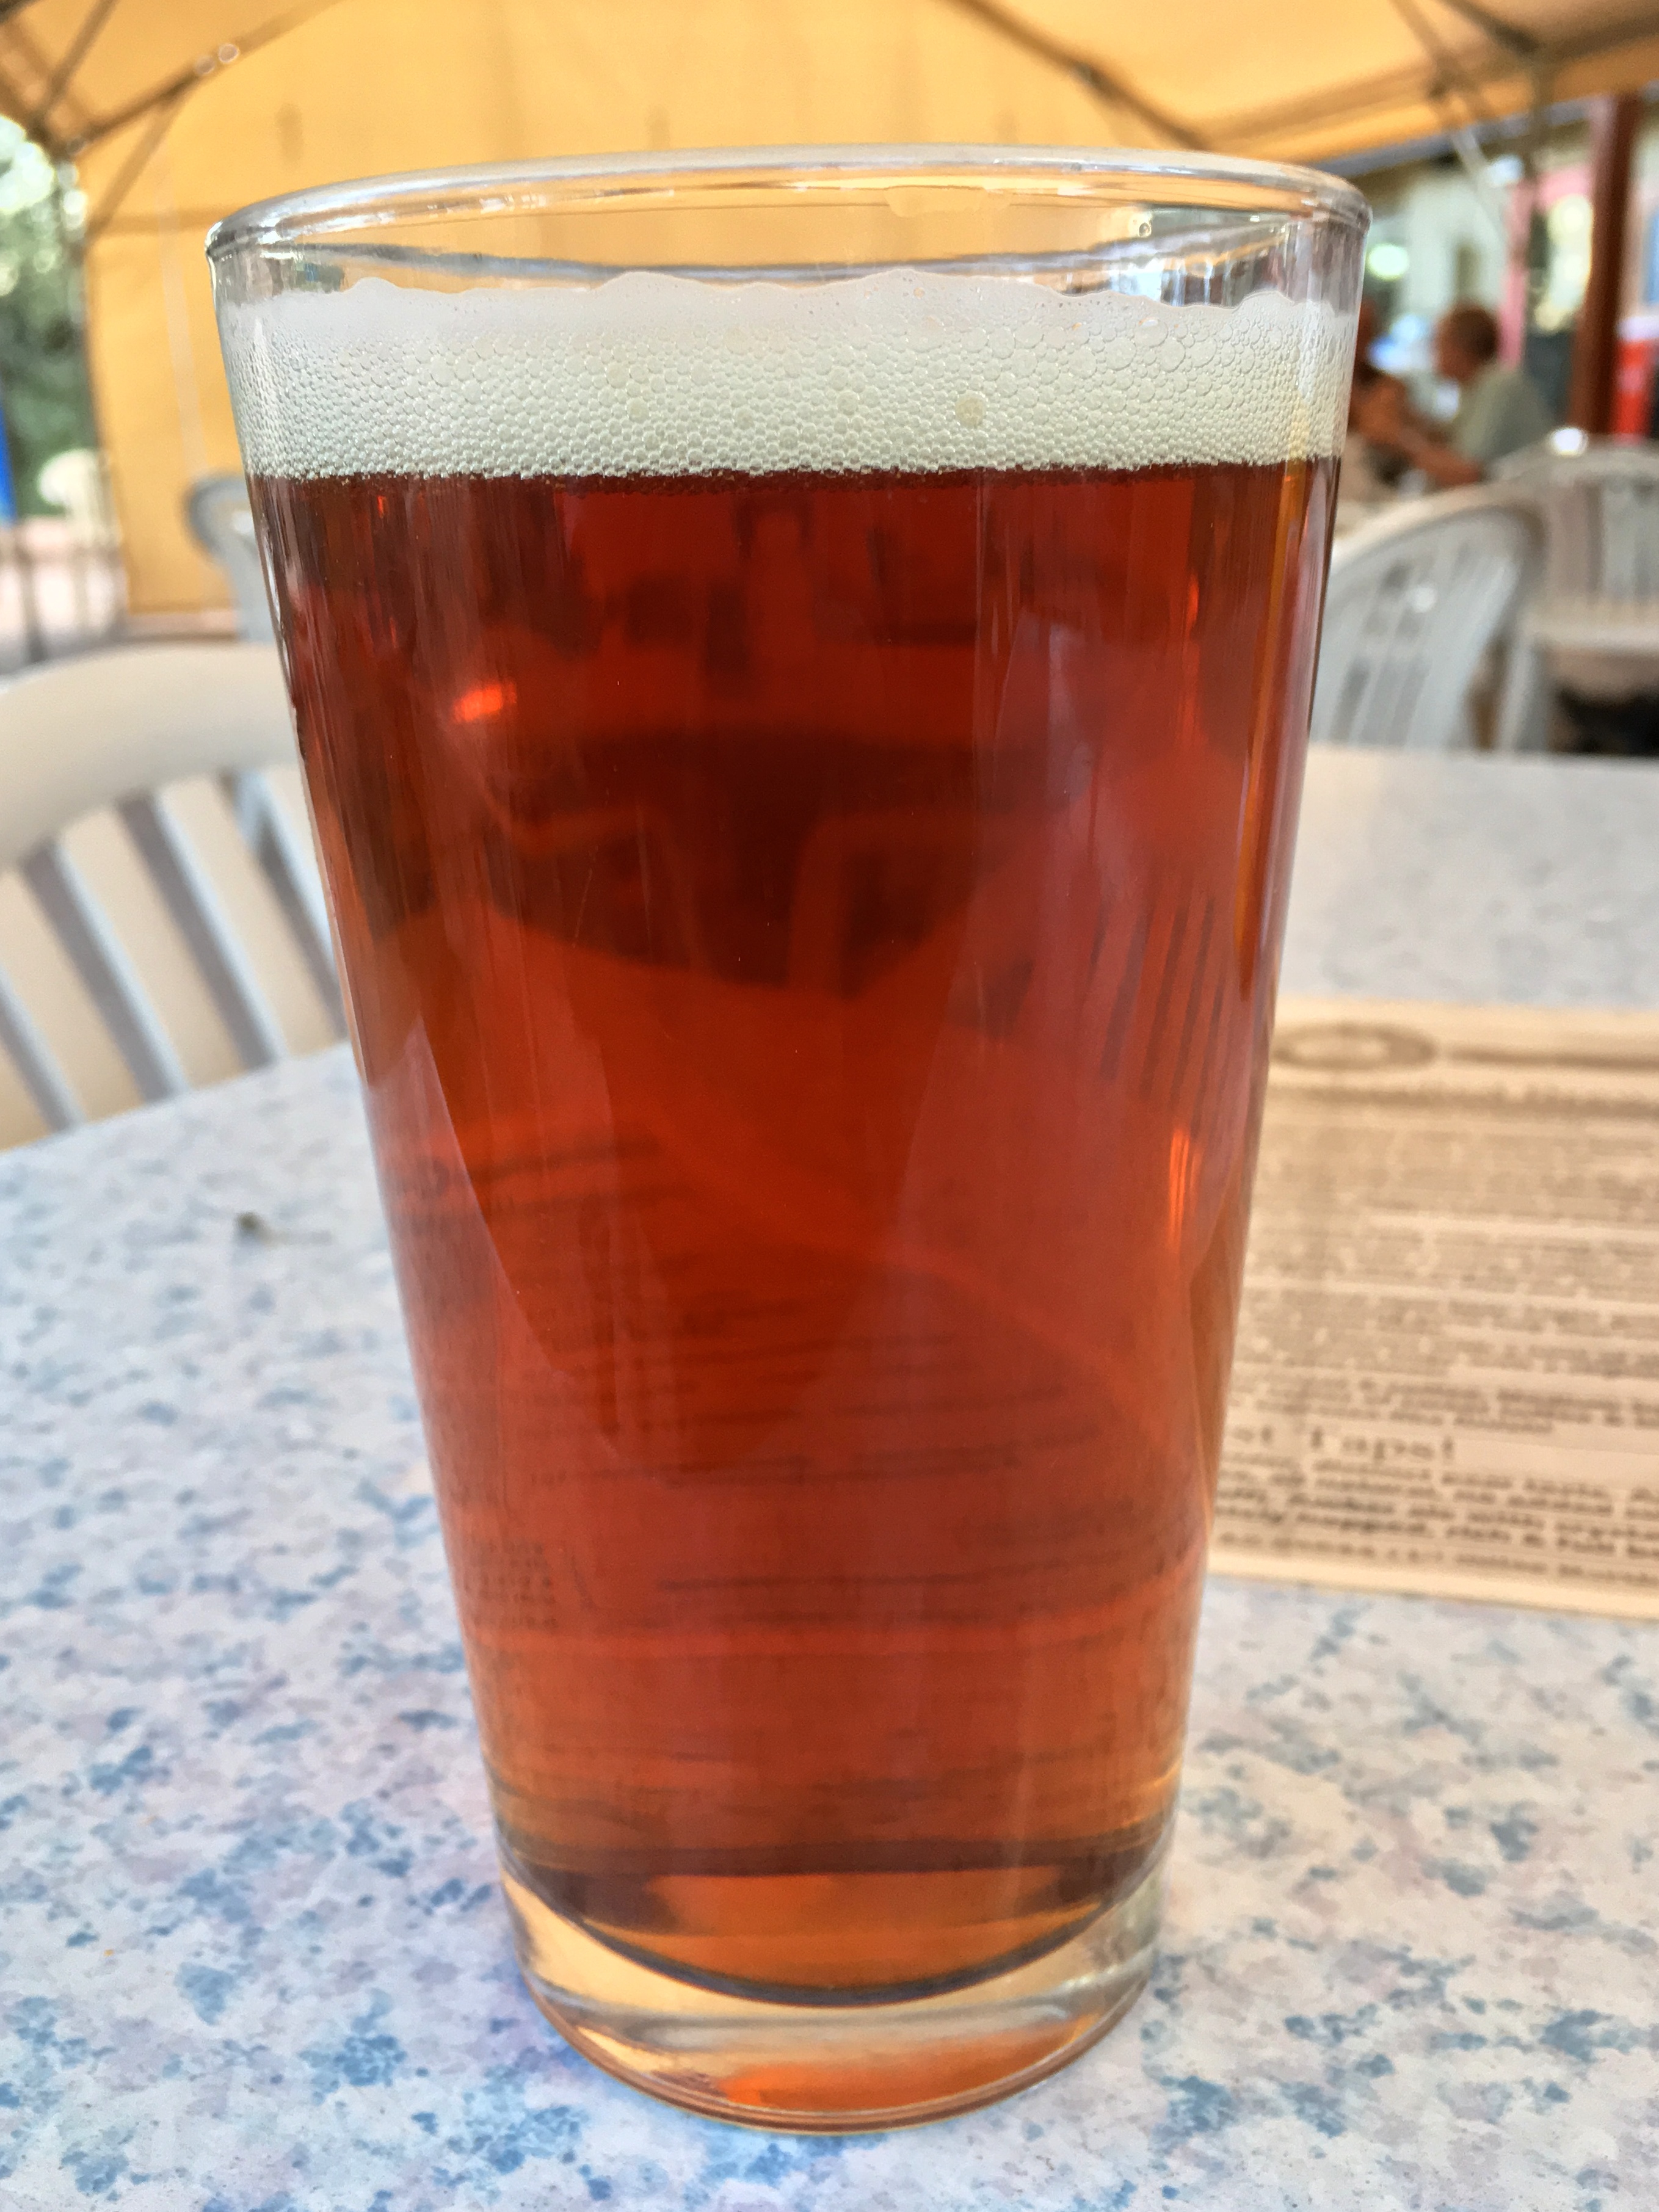
drink, mug, beer, lager, ale, alcoholic beverage, beer glass, pint us, pint glass